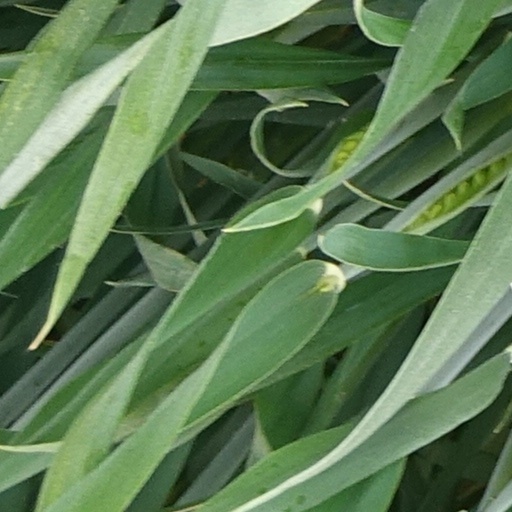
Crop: wheat